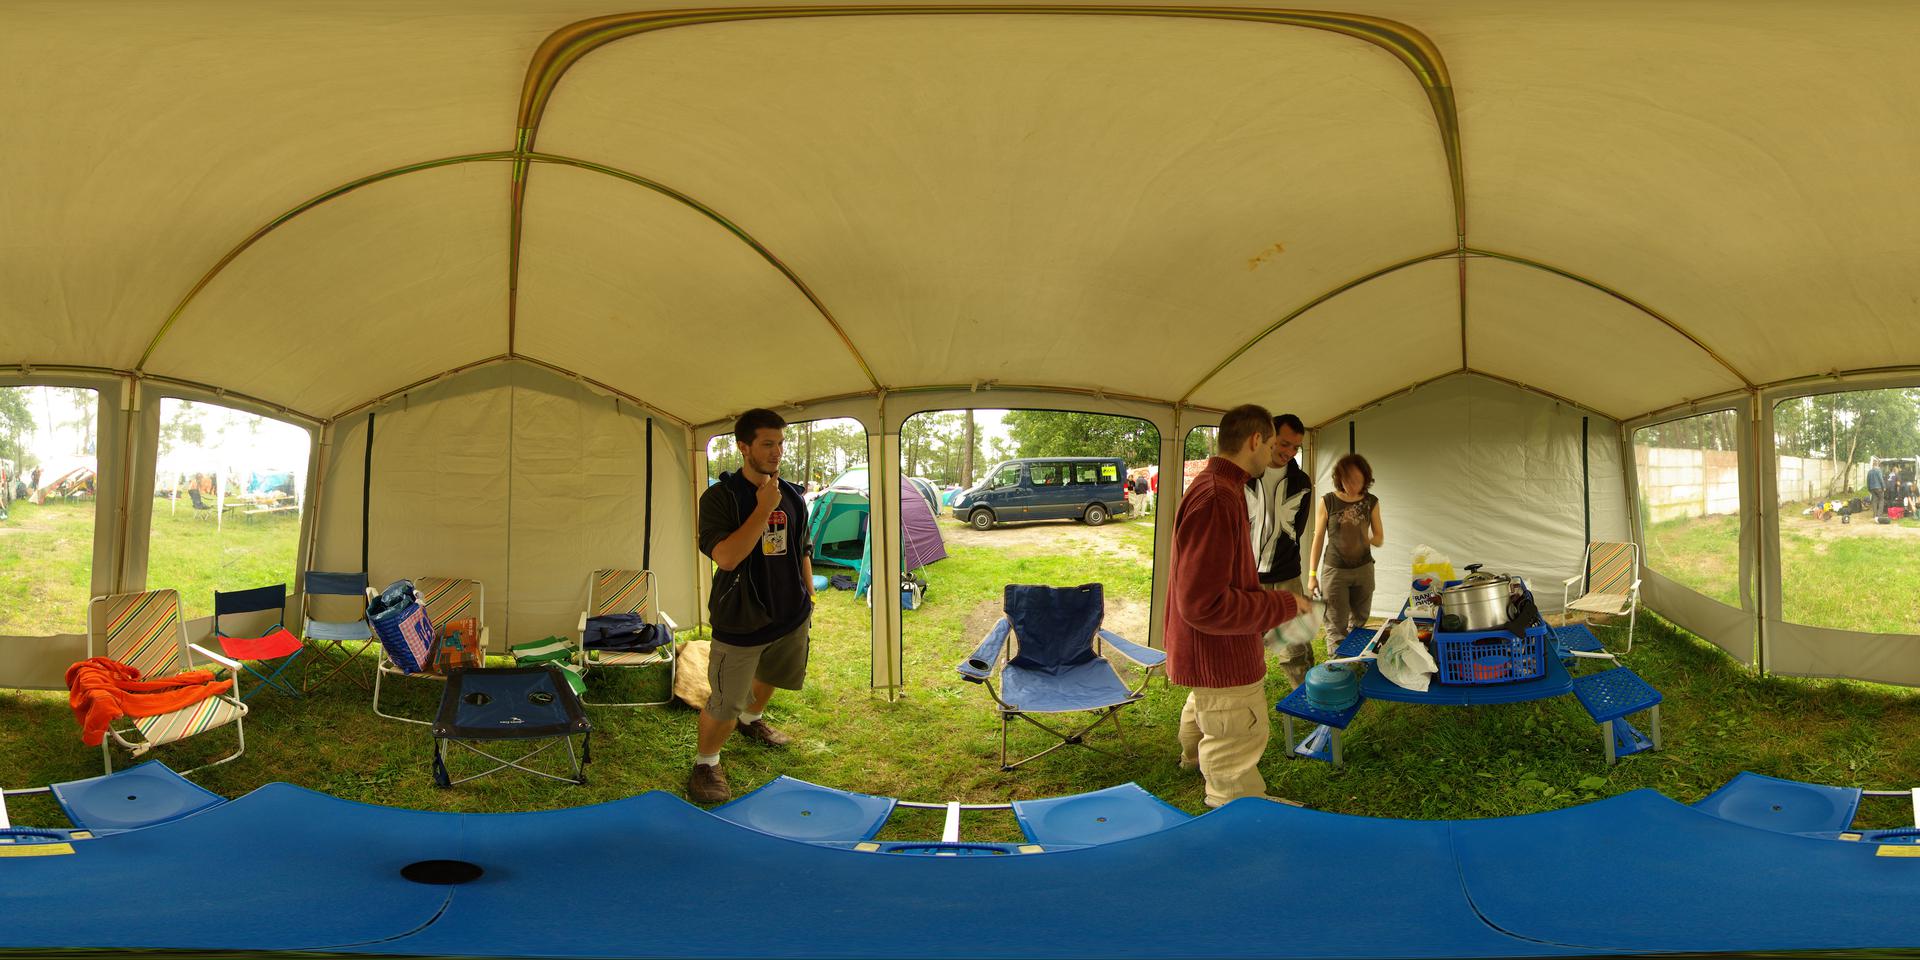
Referred object: Chair facing away from the blue car

Referred object: look straight ahead at the blue folding chair

Referred object: the striped chair opposite the blue picnic table